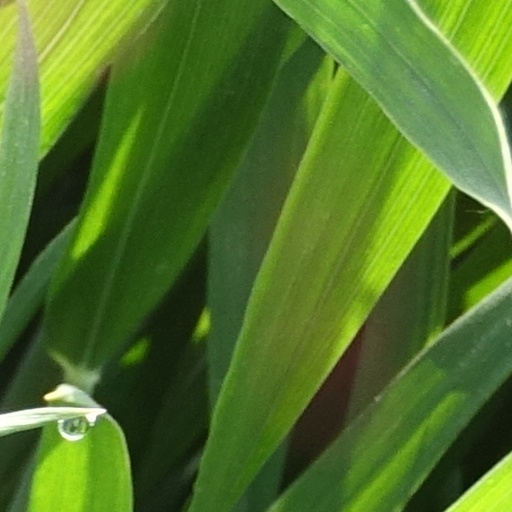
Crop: wheat